Caochangdi

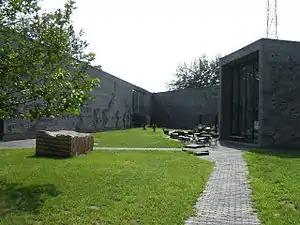
Photo of the Three Shadows Photography Art Centre in Caochangdi

Caochangdi was an urban village and renowned arts district located in the Chaoyang District of northeast Beijing at the intersection of the 5th Ring Road and Airport Expressway. Translated as "grasslands" in Mandarin, Caochangdi was home to a diverse group of residents, including migrant workers, farmers, students and artists, most notably, Ai Weiwei. Caochangdi developed into a thriving arts and cultural hub when artists began to move into the area around 2000, attracting international attention similar to the nearby 798 Art Zone. Demolition of the village began in July 2018.